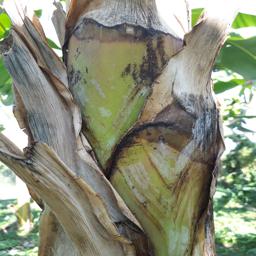
Label: BACTERIAL SOFT ROT